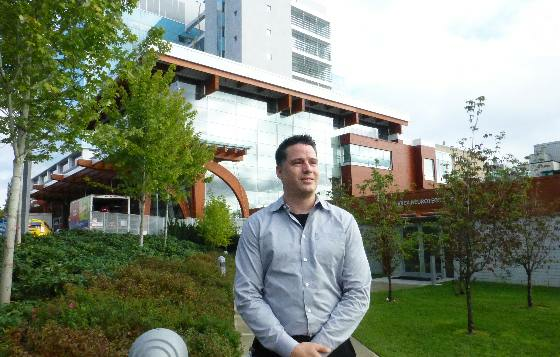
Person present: Yes